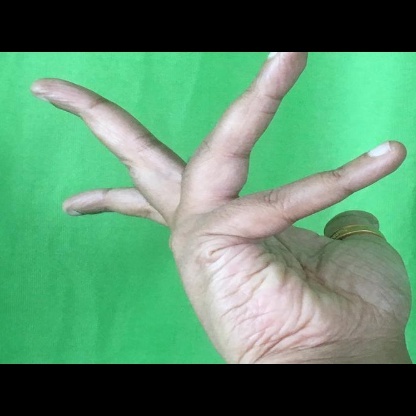
Mudra: Alapadmam